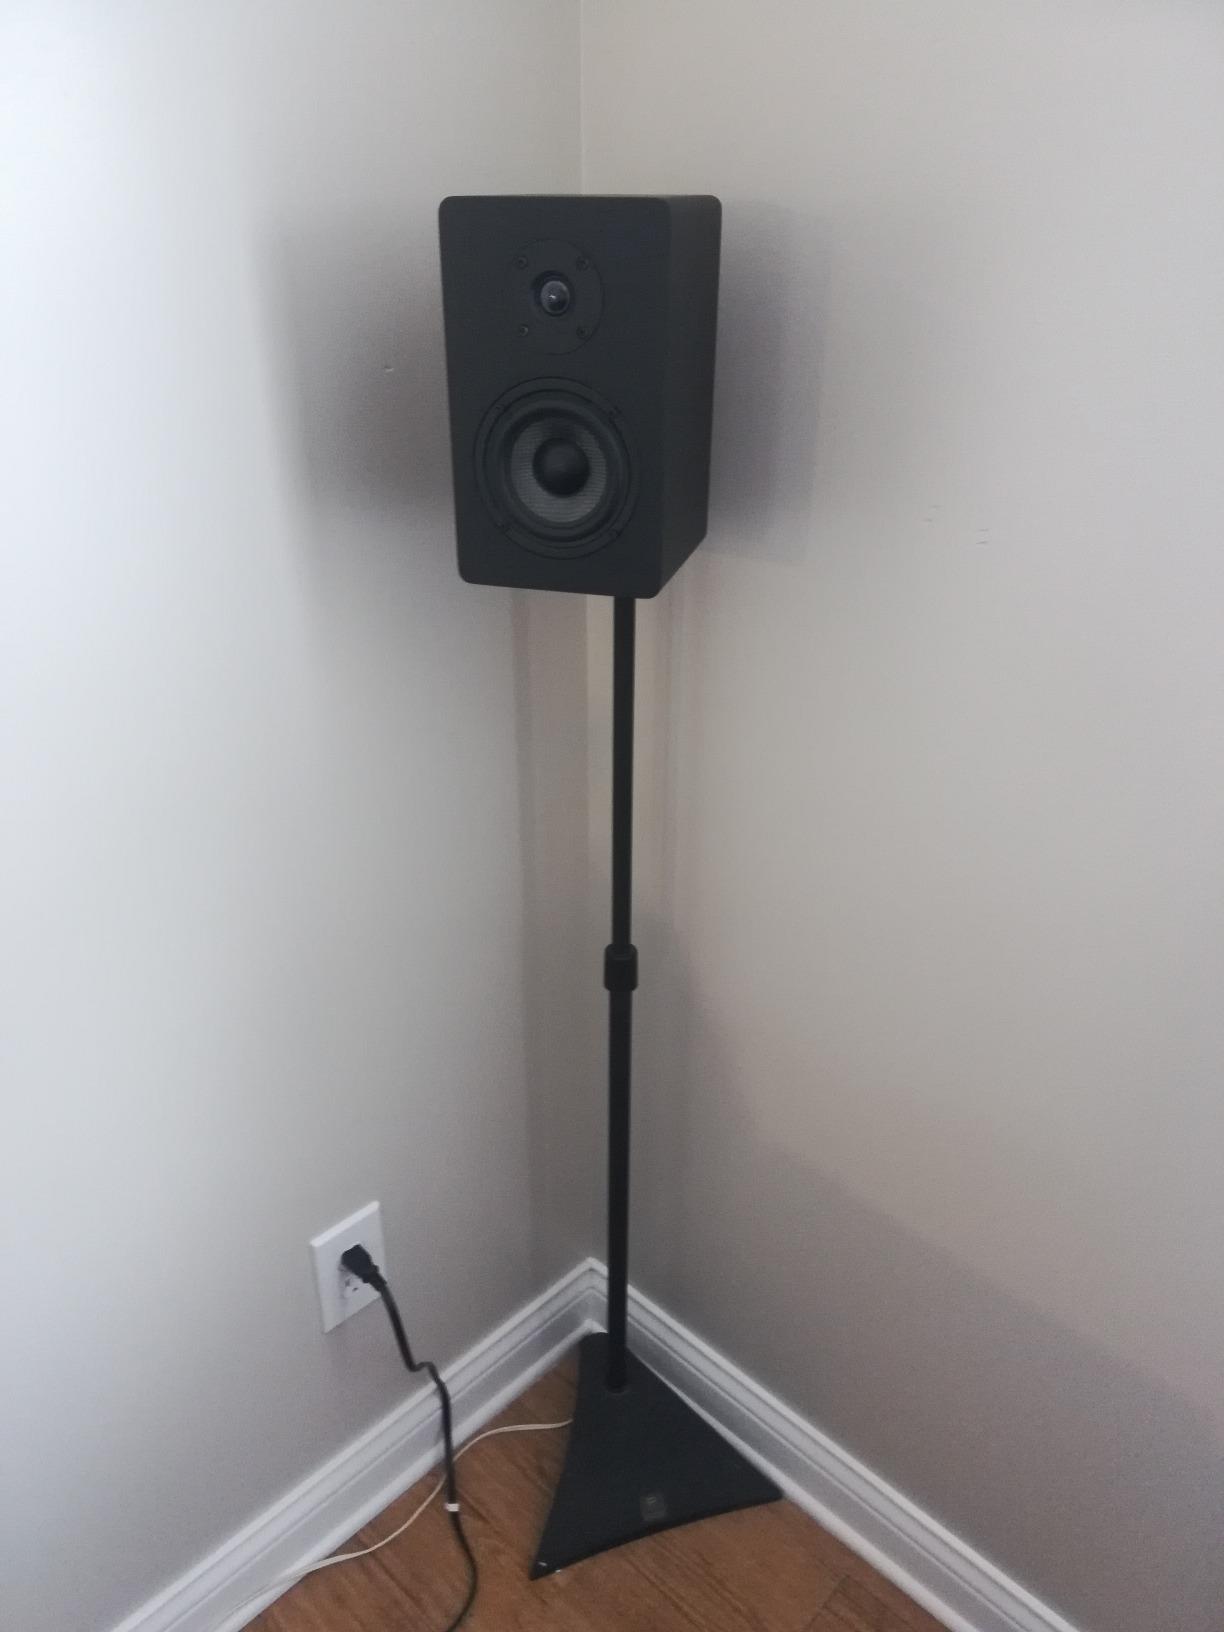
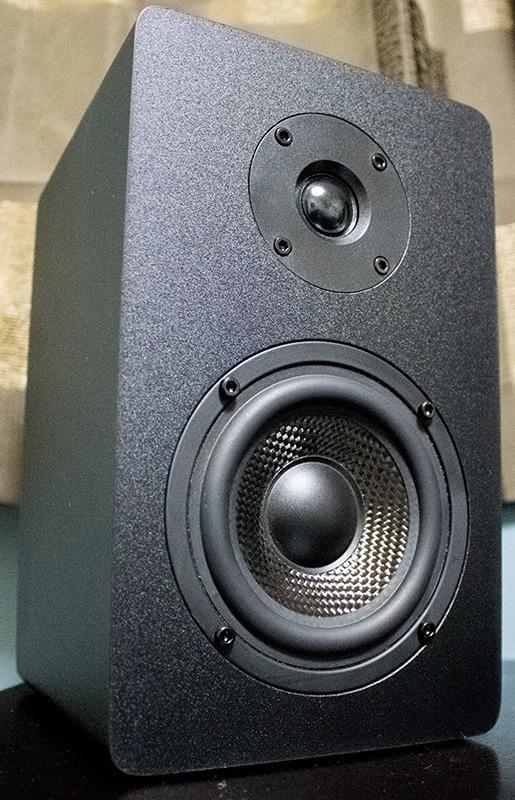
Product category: speaker
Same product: yes